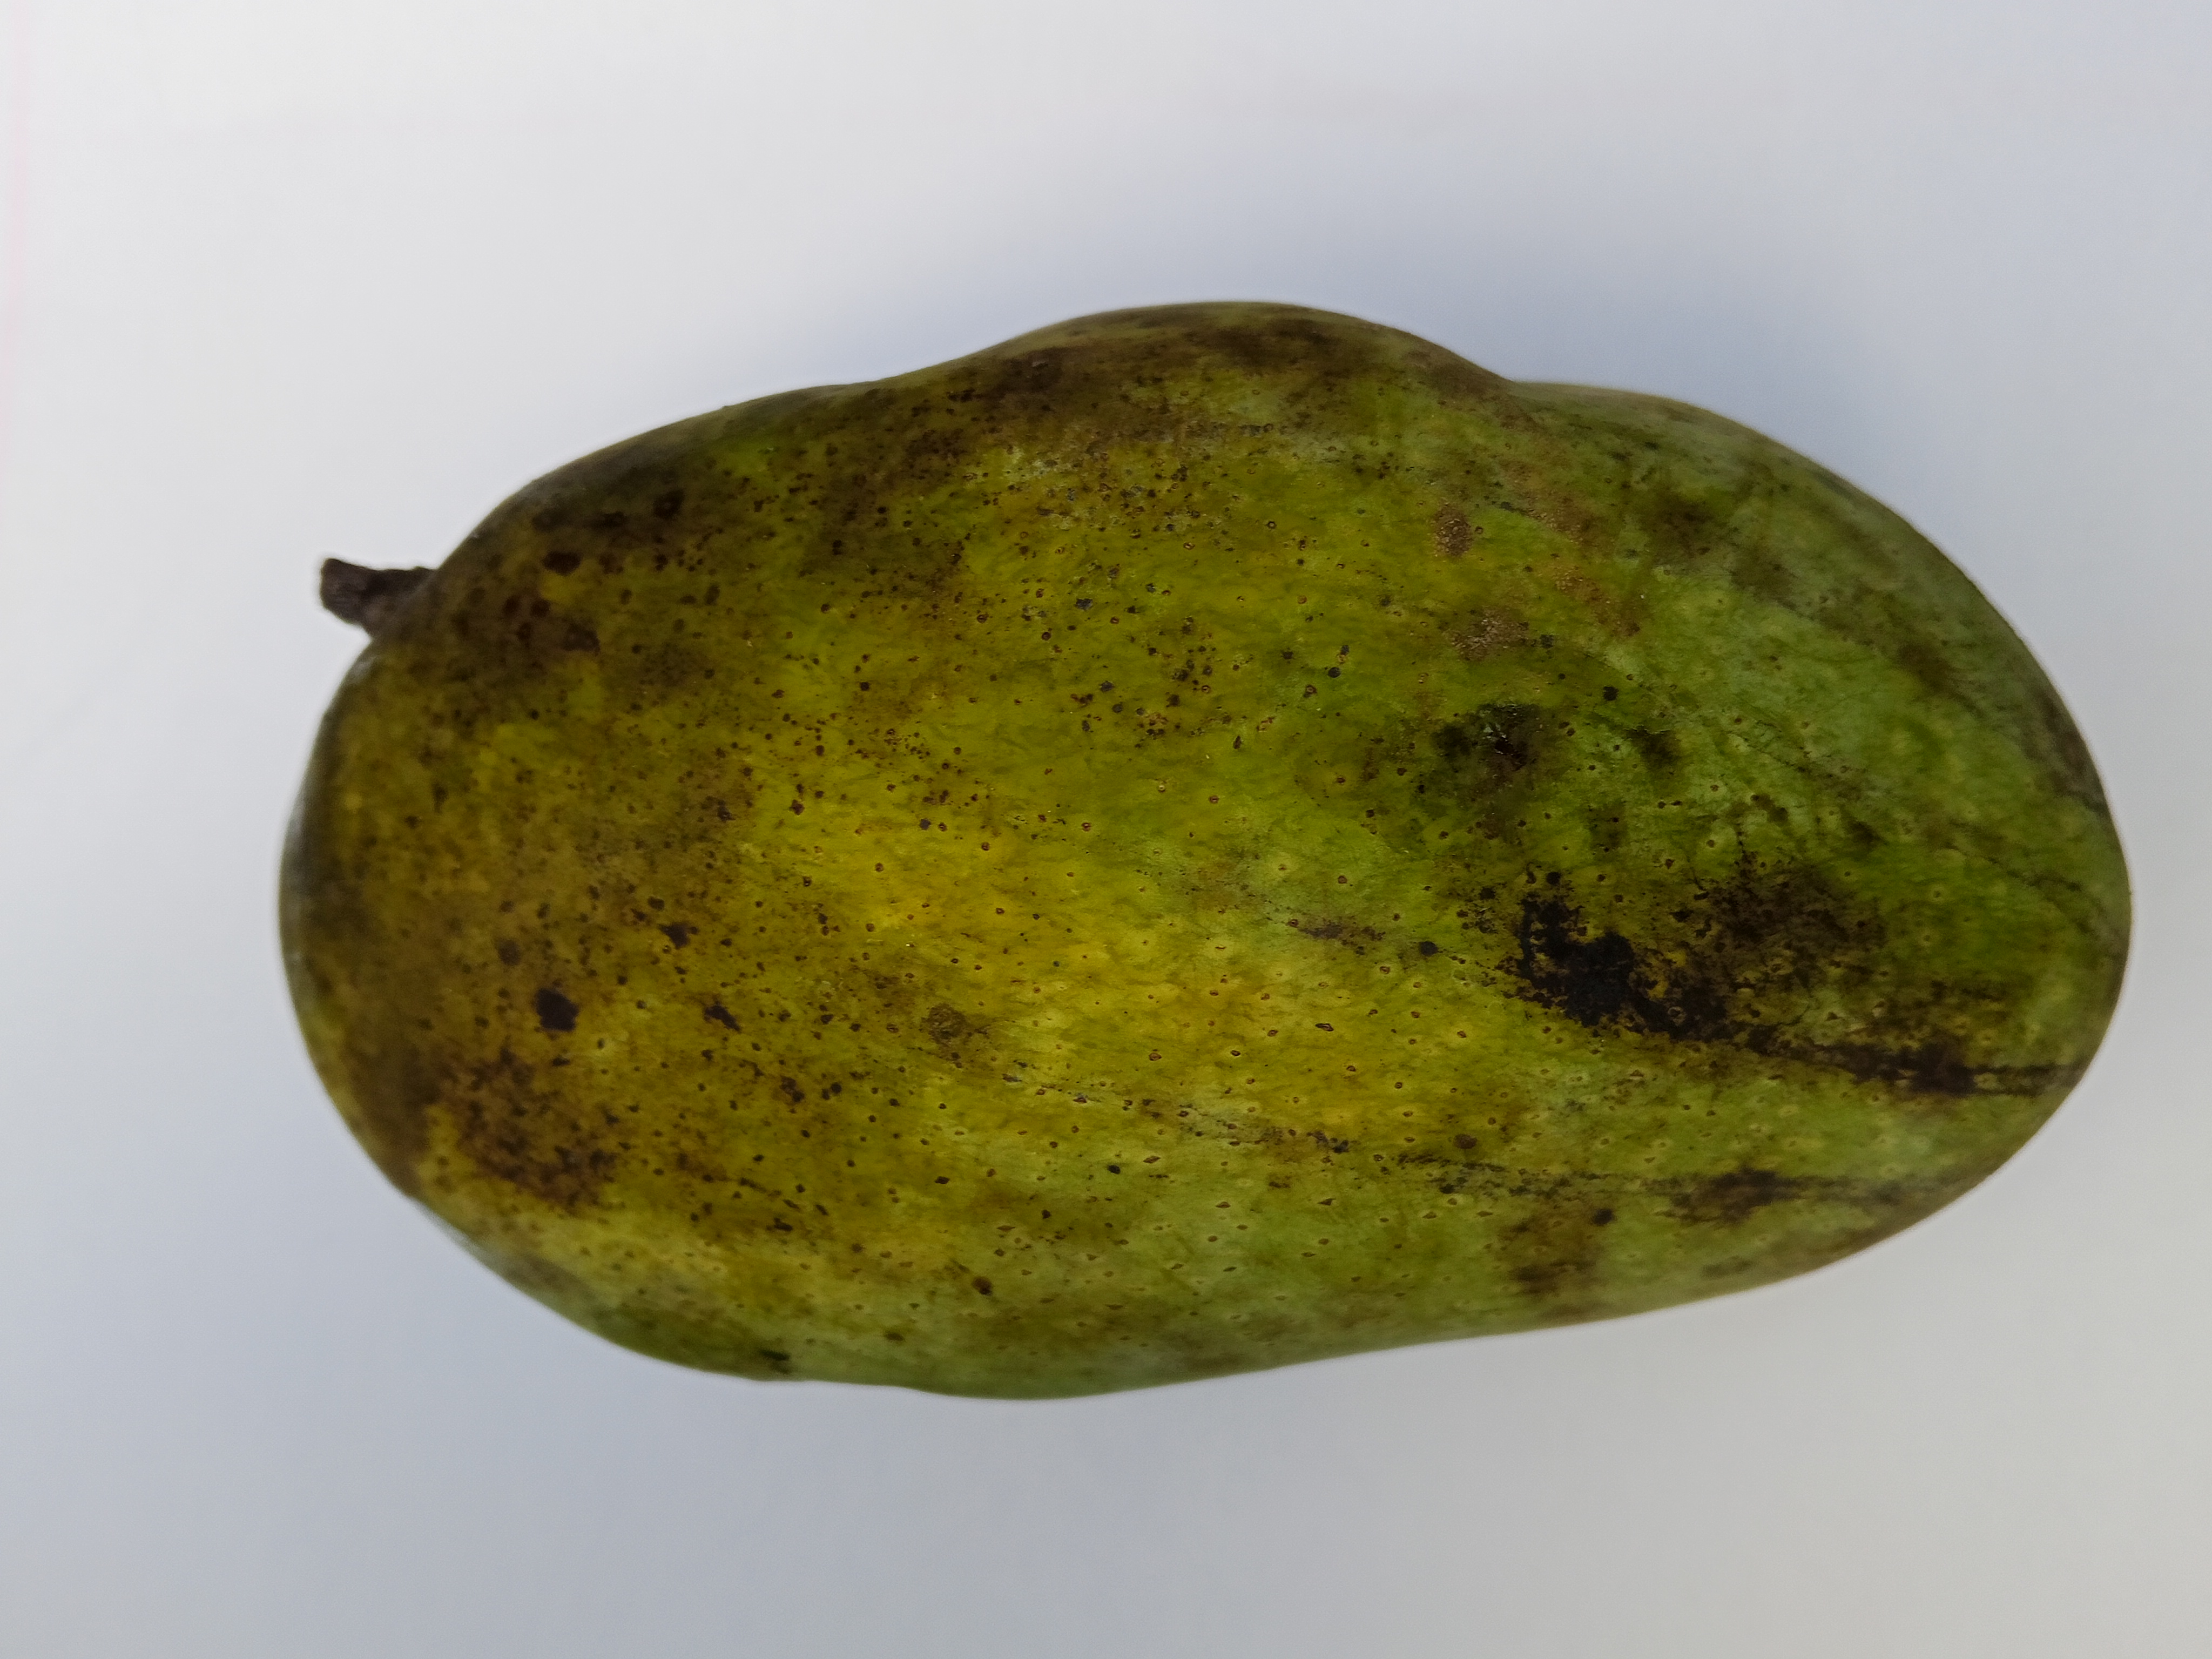
Mango variety: Fazli